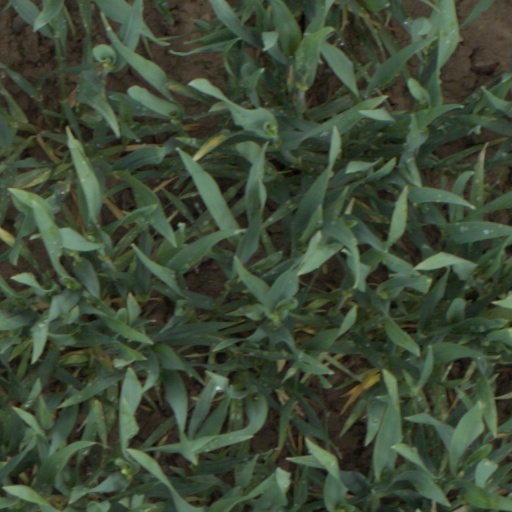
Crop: wheat